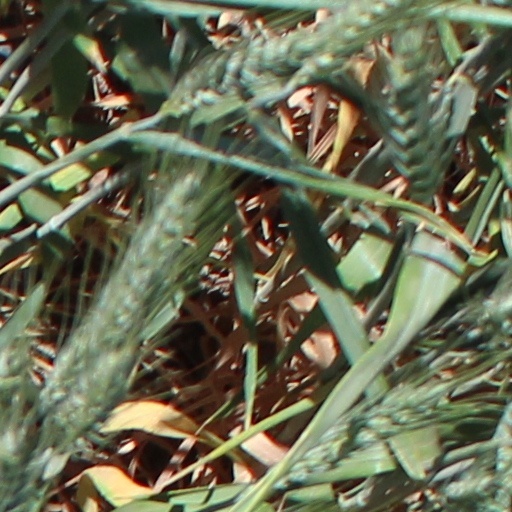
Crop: wheat